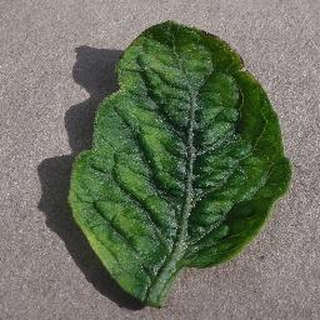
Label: tomato_yellow_leaf_curl_virus